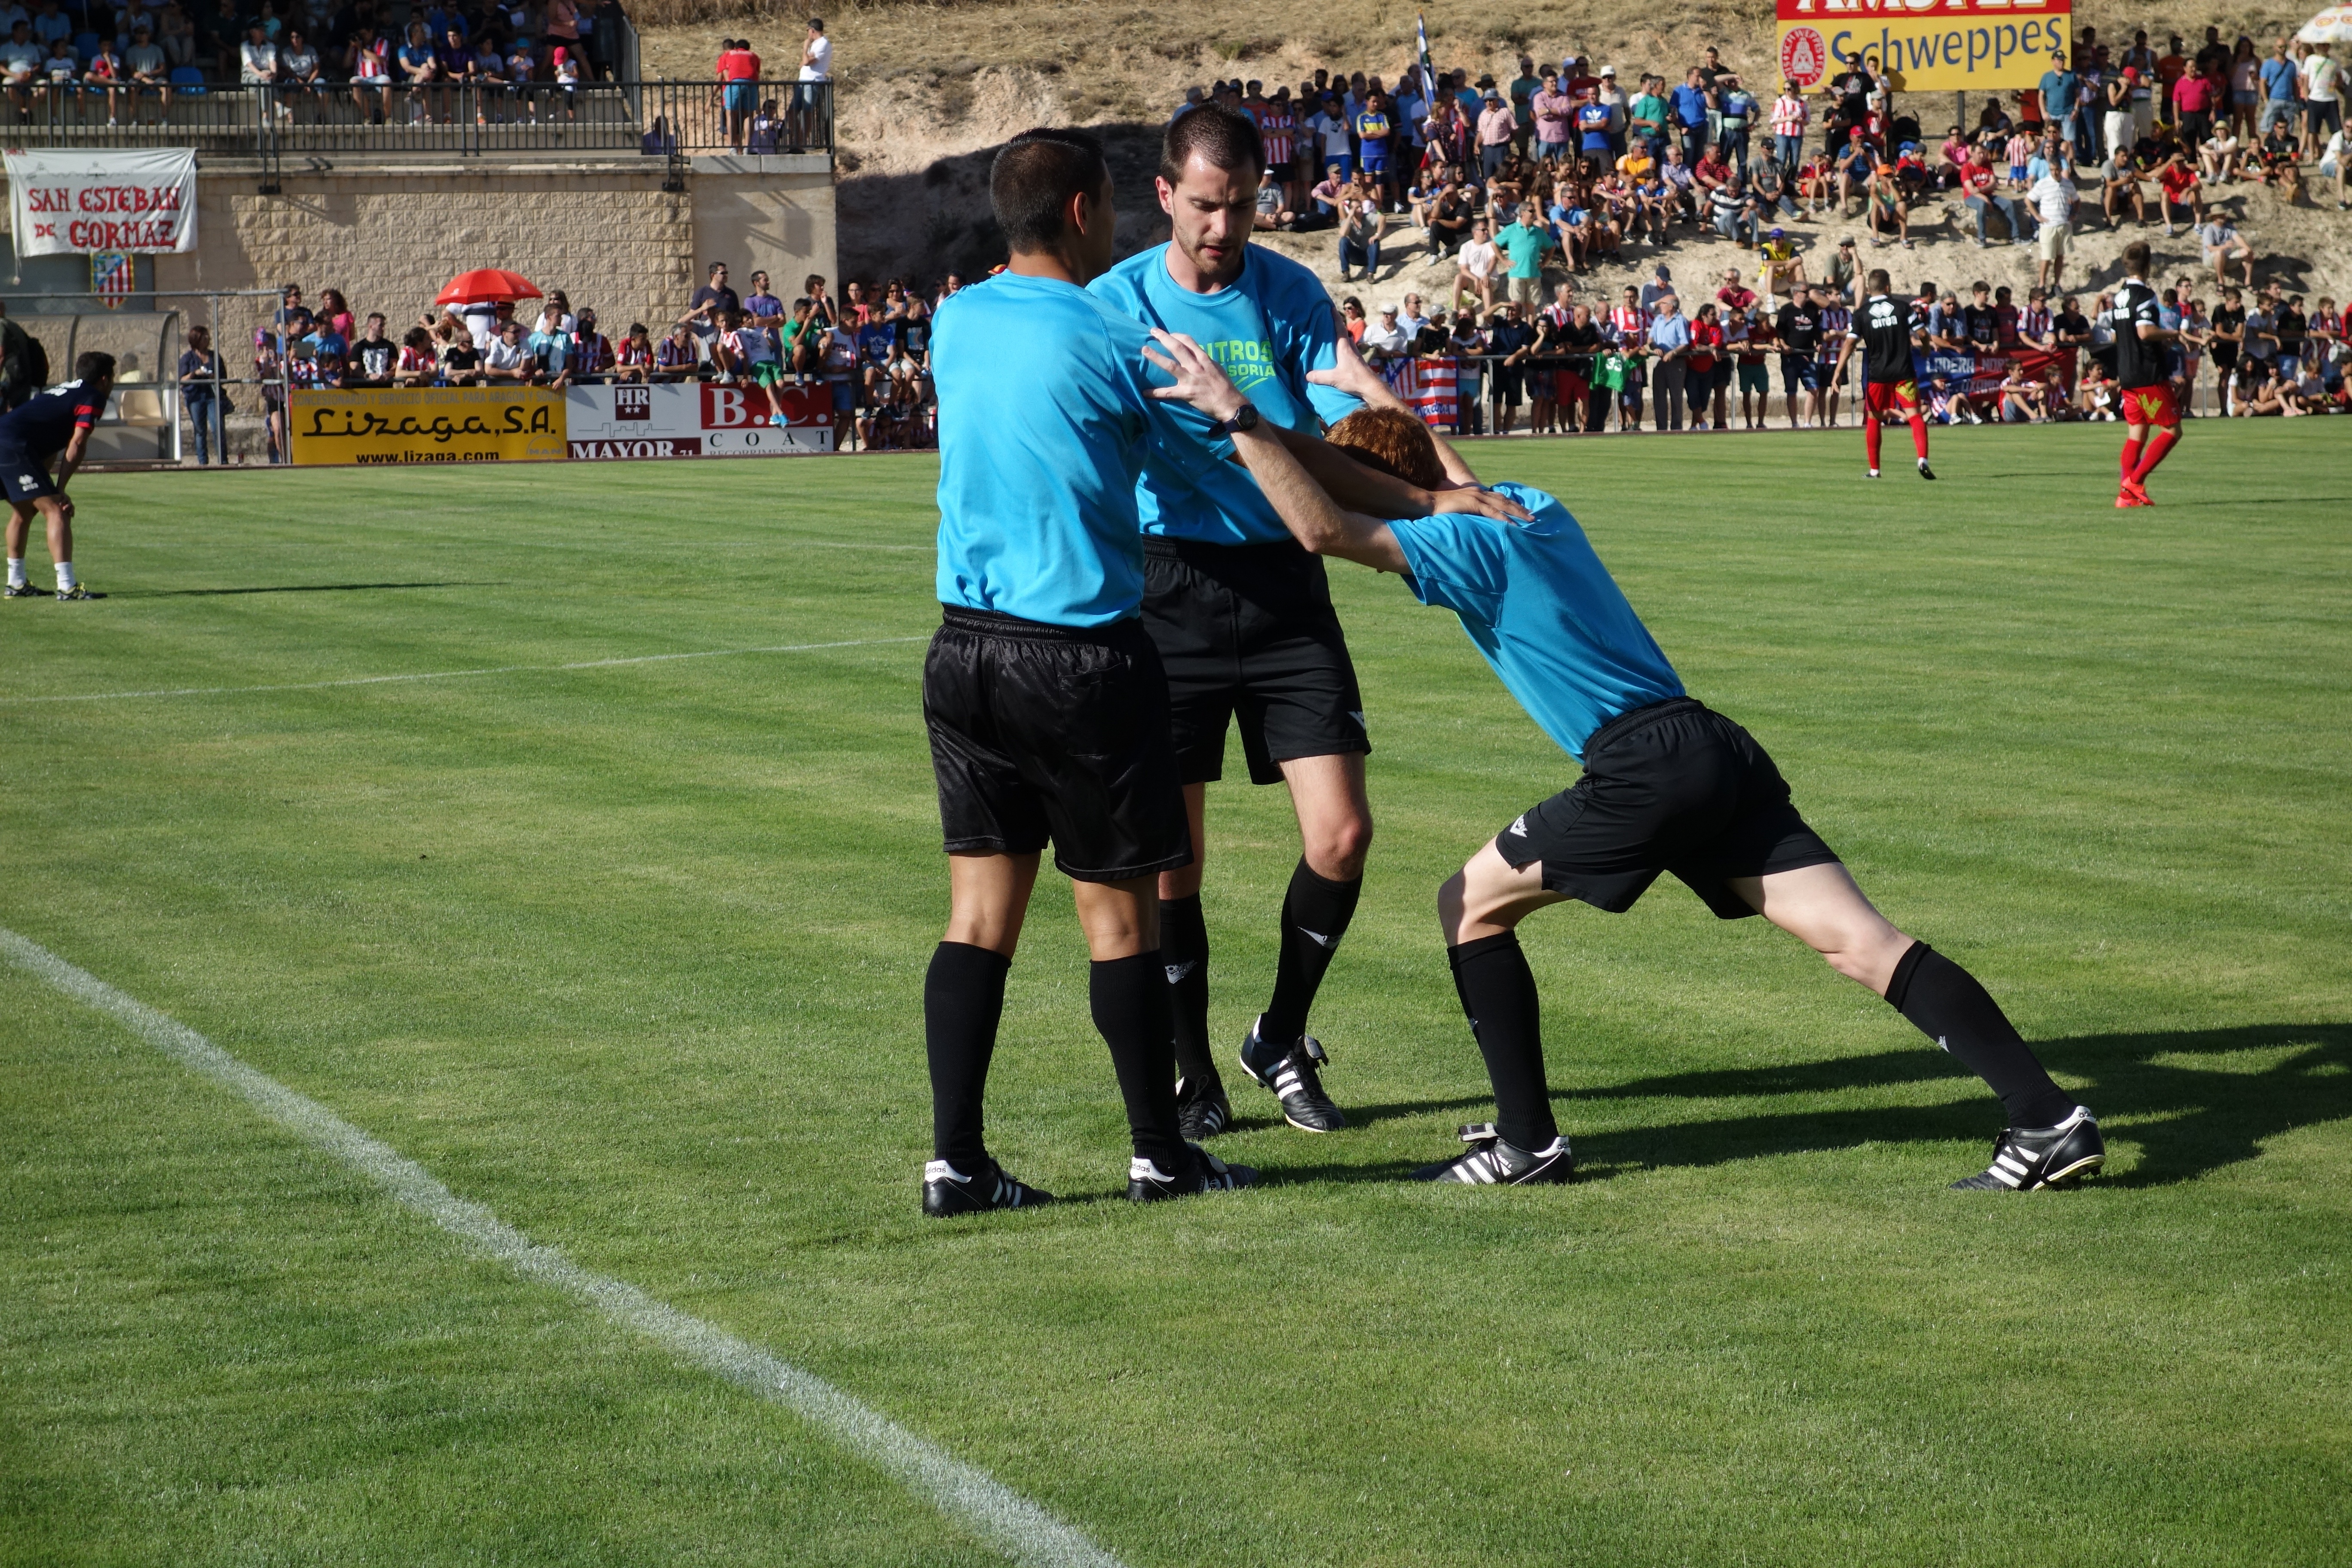
structure, soccer, preparation, stadium, player, help, team, sports, trio, collective, tournament, kick, support, tackle, referees, football player, sport venue, competition event